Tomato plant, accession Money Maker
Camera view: tilt-top (135 deg); turntable rotation: 240 degrees
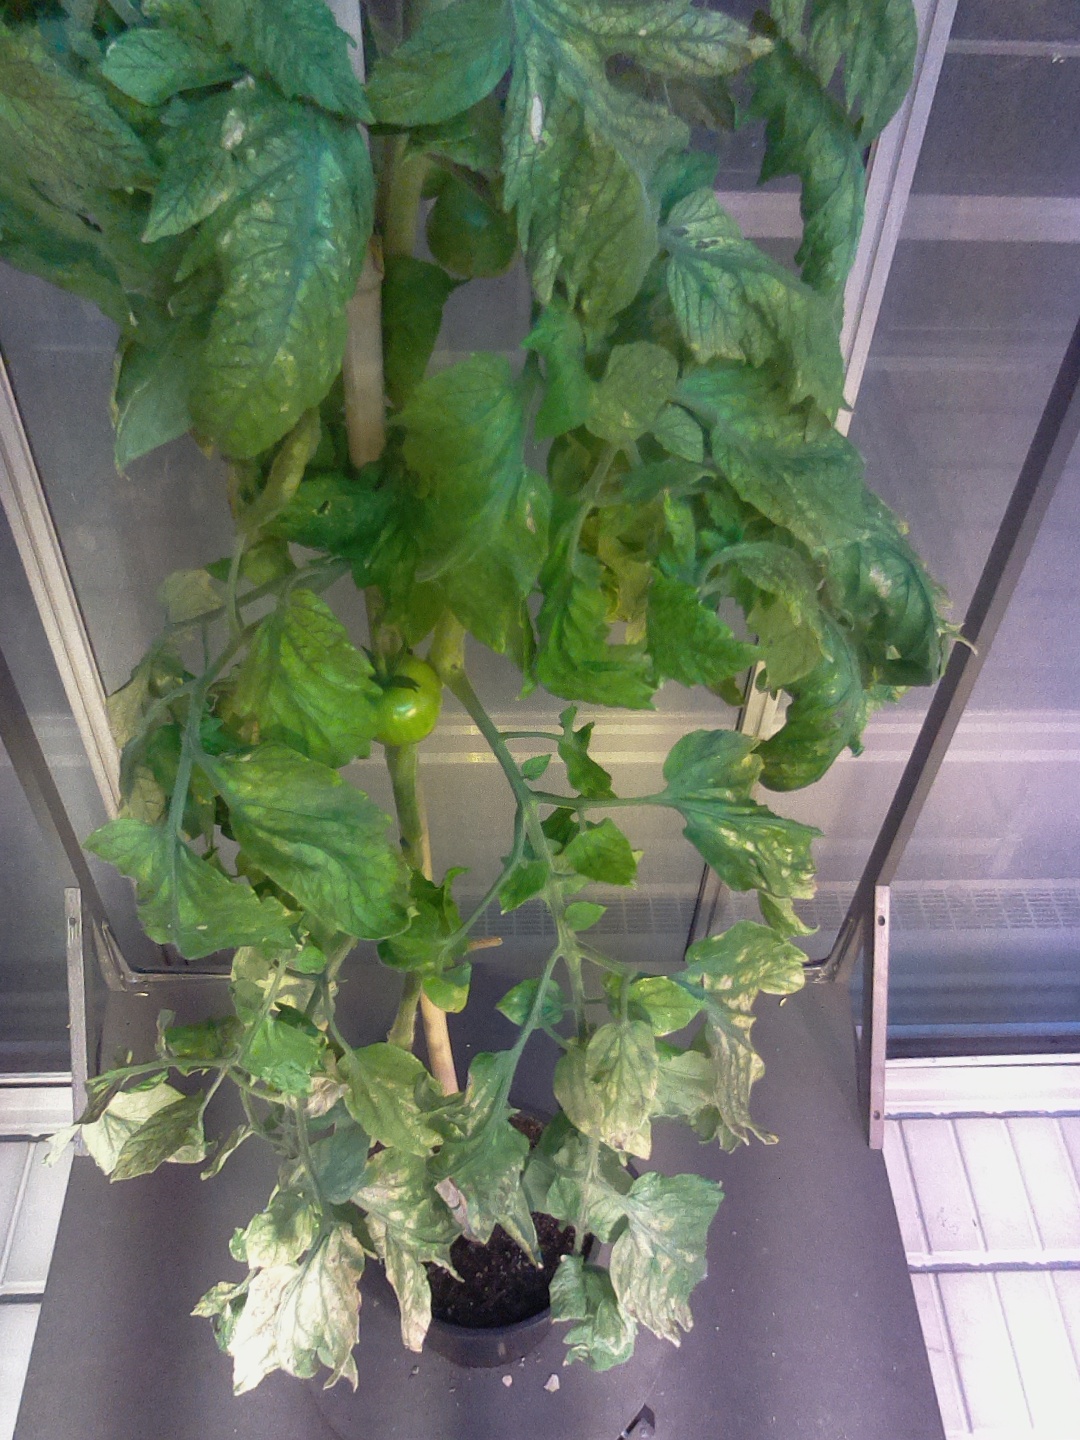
BBCH growth stage 78: 80% -90% of final fruit size